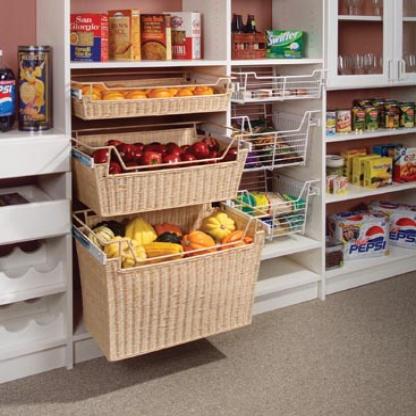
Scene: Indoor